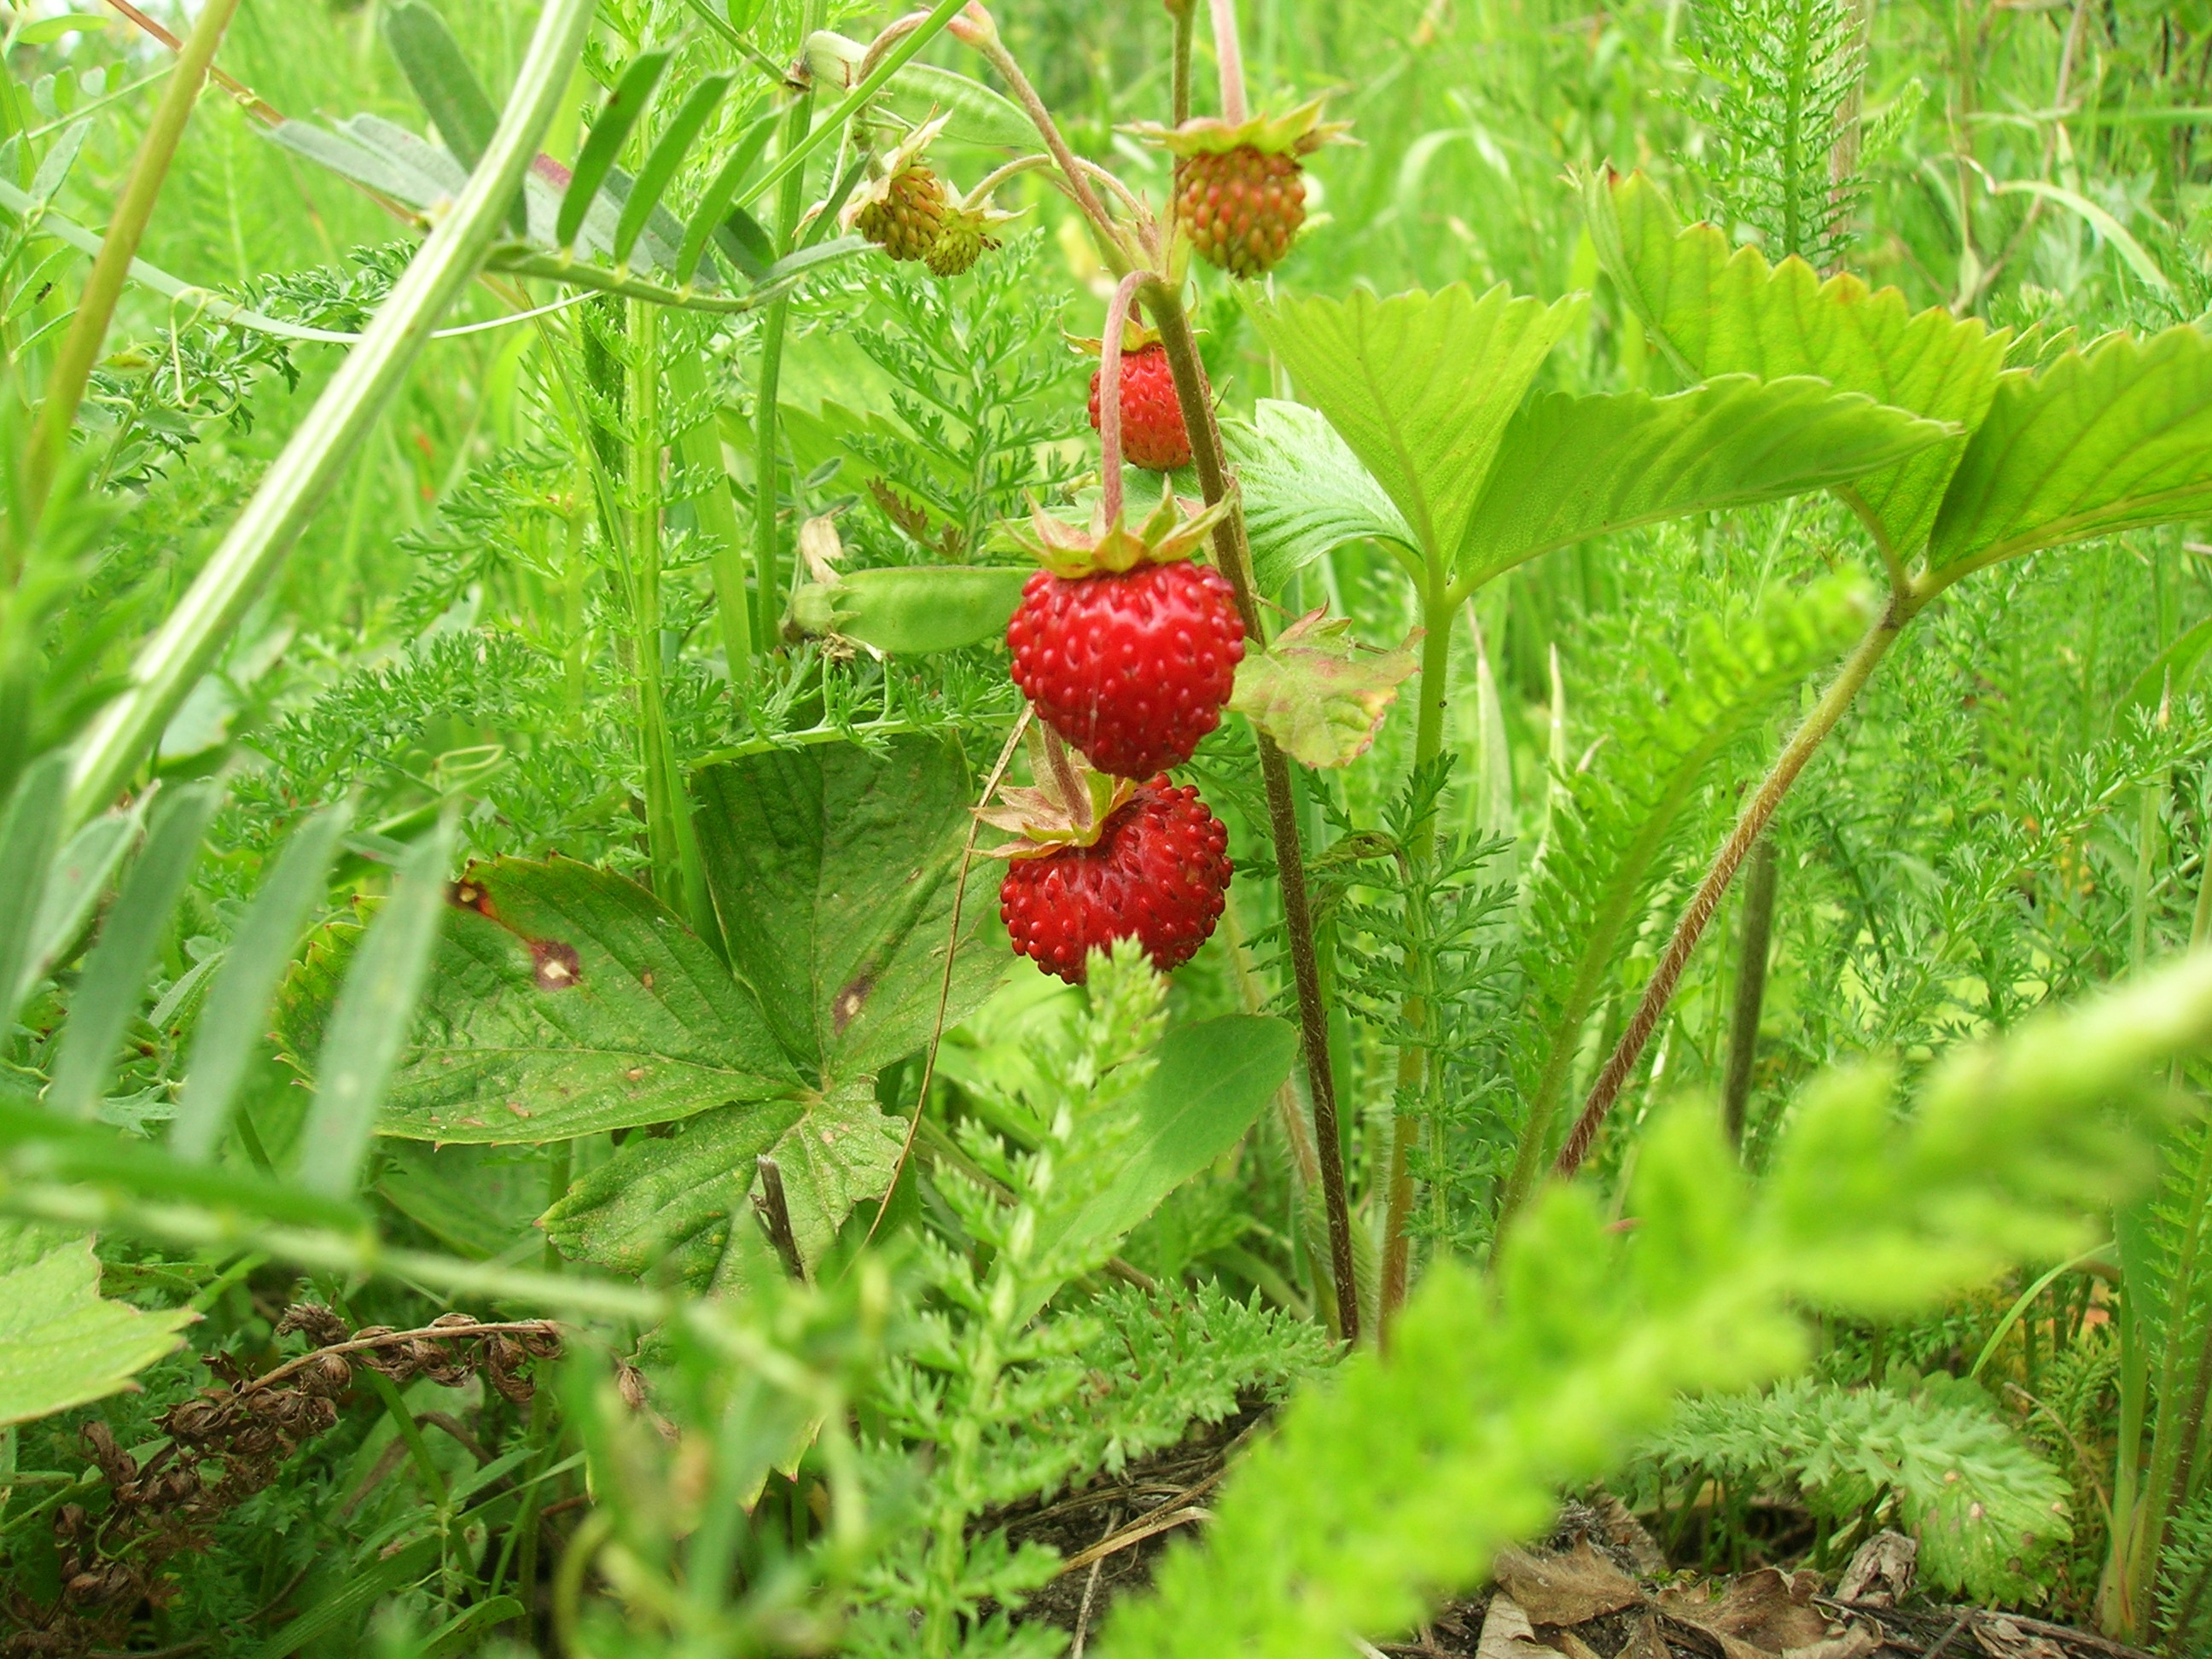
plant, fruit, berry, sweet, flower, food, red, produce, garden, closeup, strawberry, tasty, strawberries, flowering plant, wild strawberry, land plant, wine raspberry